Iran robotics team

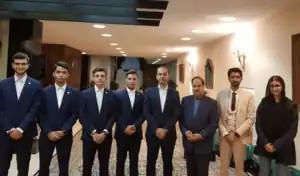
Team Iran in 2018 FIRST global challenge

Since 2017, Team Iran has participated in the FIRST Global Challenge the national team of Iran under the management of Mohammadreza Karami. The team has also competed in the Mexico City 2018 and Dubai 2019 competitions, subsequently.